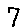
Label: 7